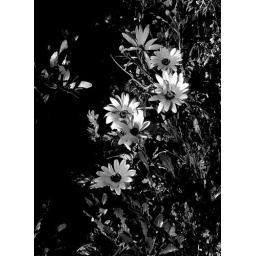
These are great in bright yellow colors, but have an elegance in black and white that I like a lot.